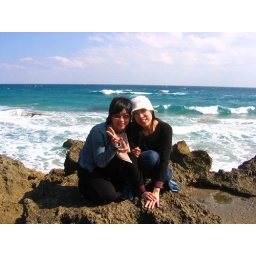
jilly and ivy in jilly's cute hat